American bass viol

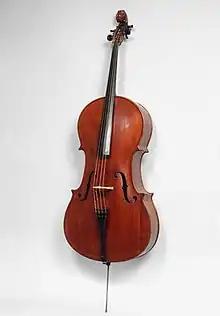
1861 Yankee Bass Viol in the Metropolitan Museum of Art

The American bass viol, also called a "church bass" or "Yankee bass viol", is a type of bowed string instrument which enjoyed popularity in early 19th century New England for use in aiding Puritan congregational singers. In its time of common use, the instrument was referred to as a "bass viol", despite the fact that it more closely resembles a large violoncello than a bass viola da gamba (also known as a bass viol). The size and form of these instruments varies; many are uniquely proportioned folk instruments.